Wide Field and Planetary Camera

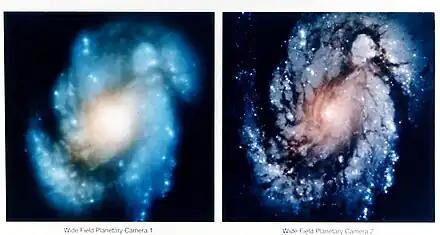
On the left, an un-corrected WFPC image of M100 in November 1993, next to an image by its replacement instrument with corrected optics

Although there was nothing known to be wrong with this instrument, the spherical aberration in HST's mirror severely limited the performance.